Semiramide riconosciuta (Meyerbeer)

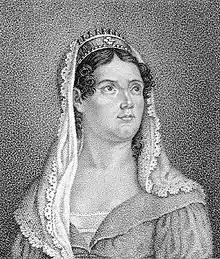
Carolina Bassi, who created the role of Semiramide

In disguise as a man, the Babylonian princess Semiramide rules Assyria. When Princess Tamiri is faced with a choice of husband from three candidates, this sets off a chain of events that eventually leads to Semiramide being reunited with her lover Scitalce, and his rival Sibari being exposed as a villain.